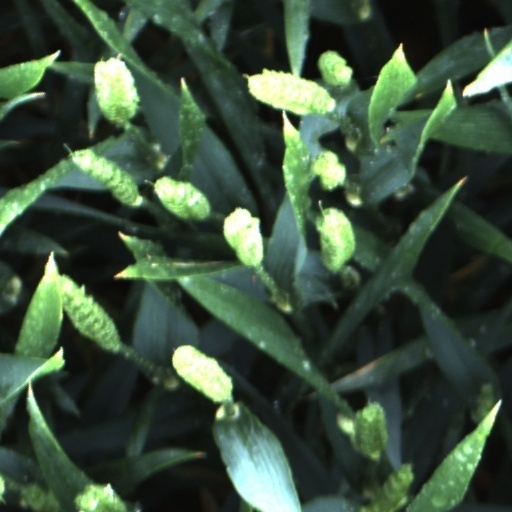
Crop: wheat